Salmon River (Idaho)

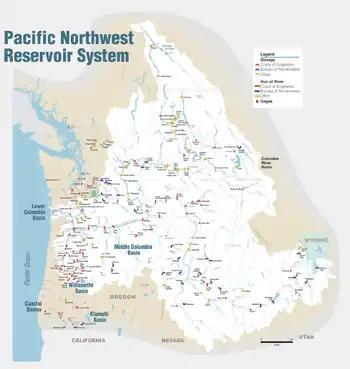
Columbia River Basin

In August 1805, just after crossing the Continental Divide, Lewis and Clark ventured down the Salmon River, but found it to be too rough to be navigable. Clark wrote: